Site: brandenburg
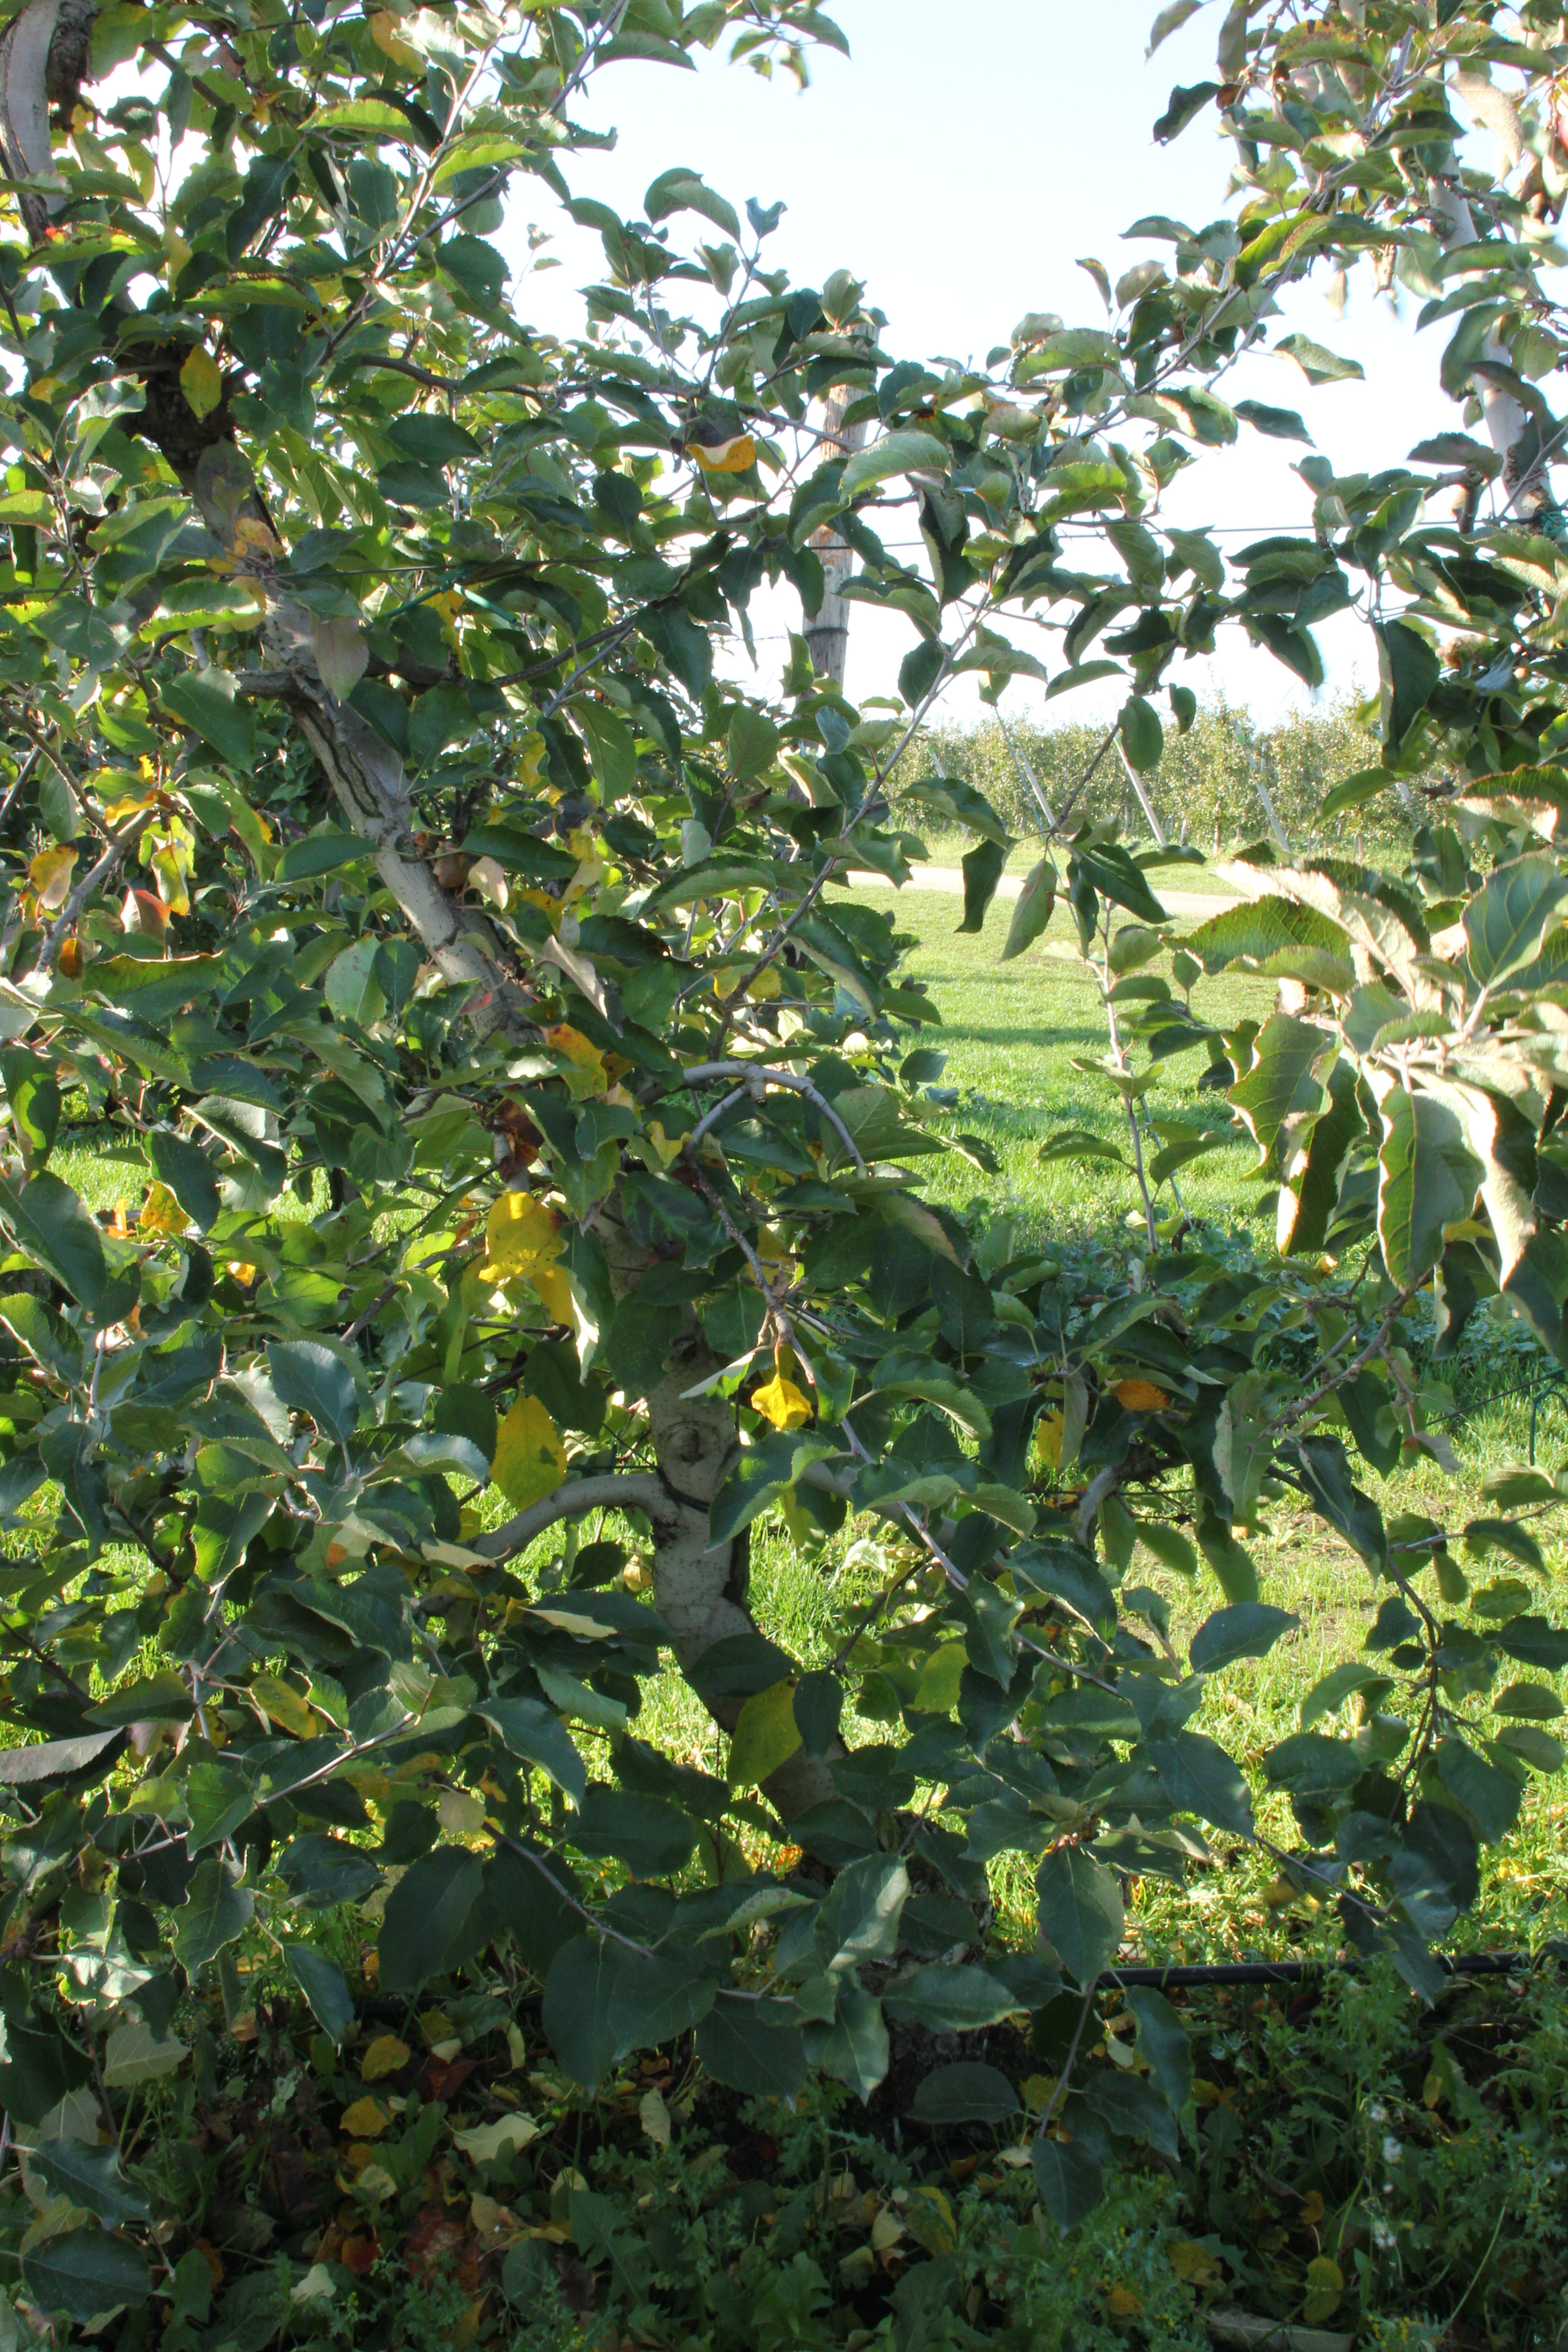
Growth stage (BBCH 91): Senescence, beginning of dormancy